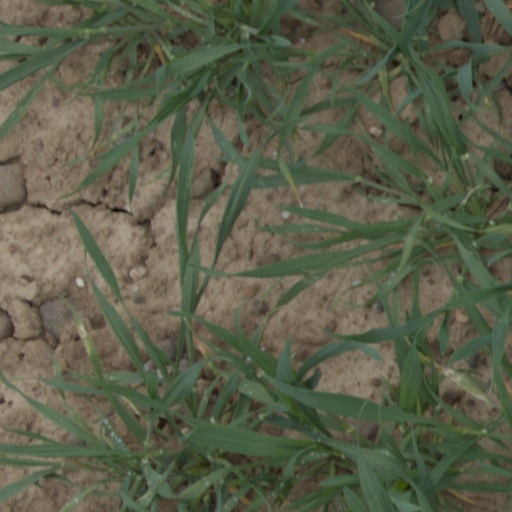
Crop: wheat